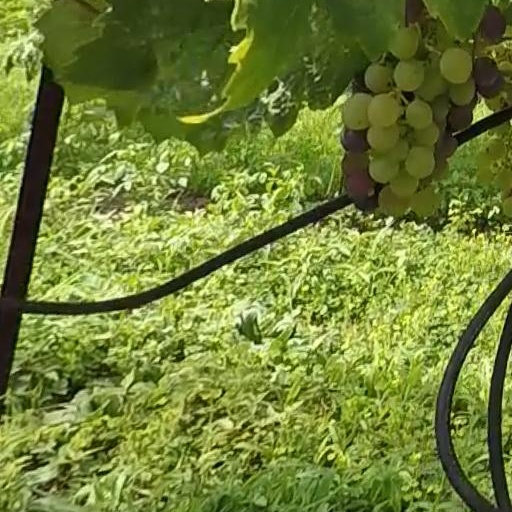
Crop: grape